Serge Houde

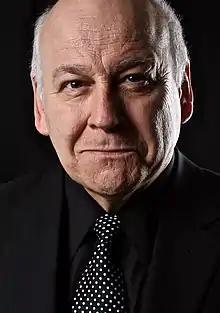
Serge Houde

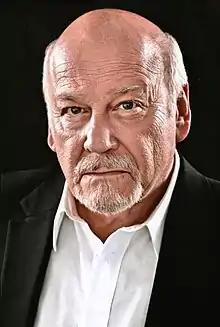
Serge Houde

He is best known for his role in Jon Cassar's Emmy-nominated miniseries "The Kennedys" playing the notorious Chicago mafia boss Sam Giancana opposite Tom Wilkinson and Barry Pepper.